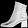
Label: Ankle boot